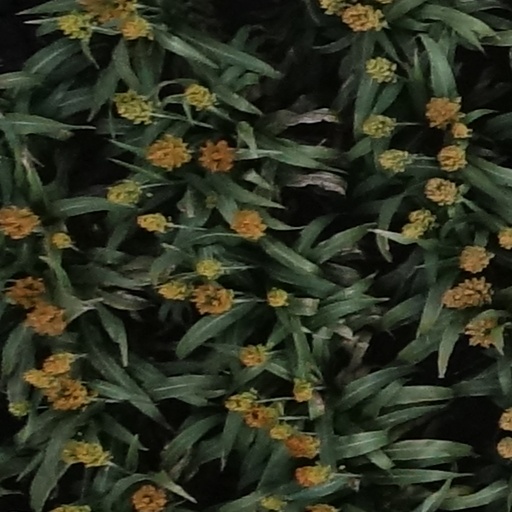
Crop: sorghum